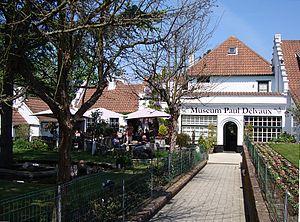
Saint-Idesbald est un village ainsi qu'une station balnéaire de la commune belge de Coxyde, dans la province de Flandre Occidentale.
Paul Delvaux, né le 23 septembre 1897 à Antheit et mort le 20 juillet 1994 à Furnes, est un peintre post-impressionniste, expressionniste puis surréaliste belge.